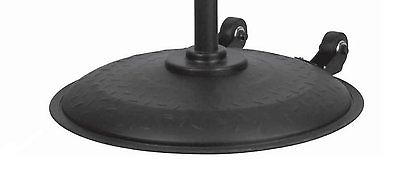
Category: fan